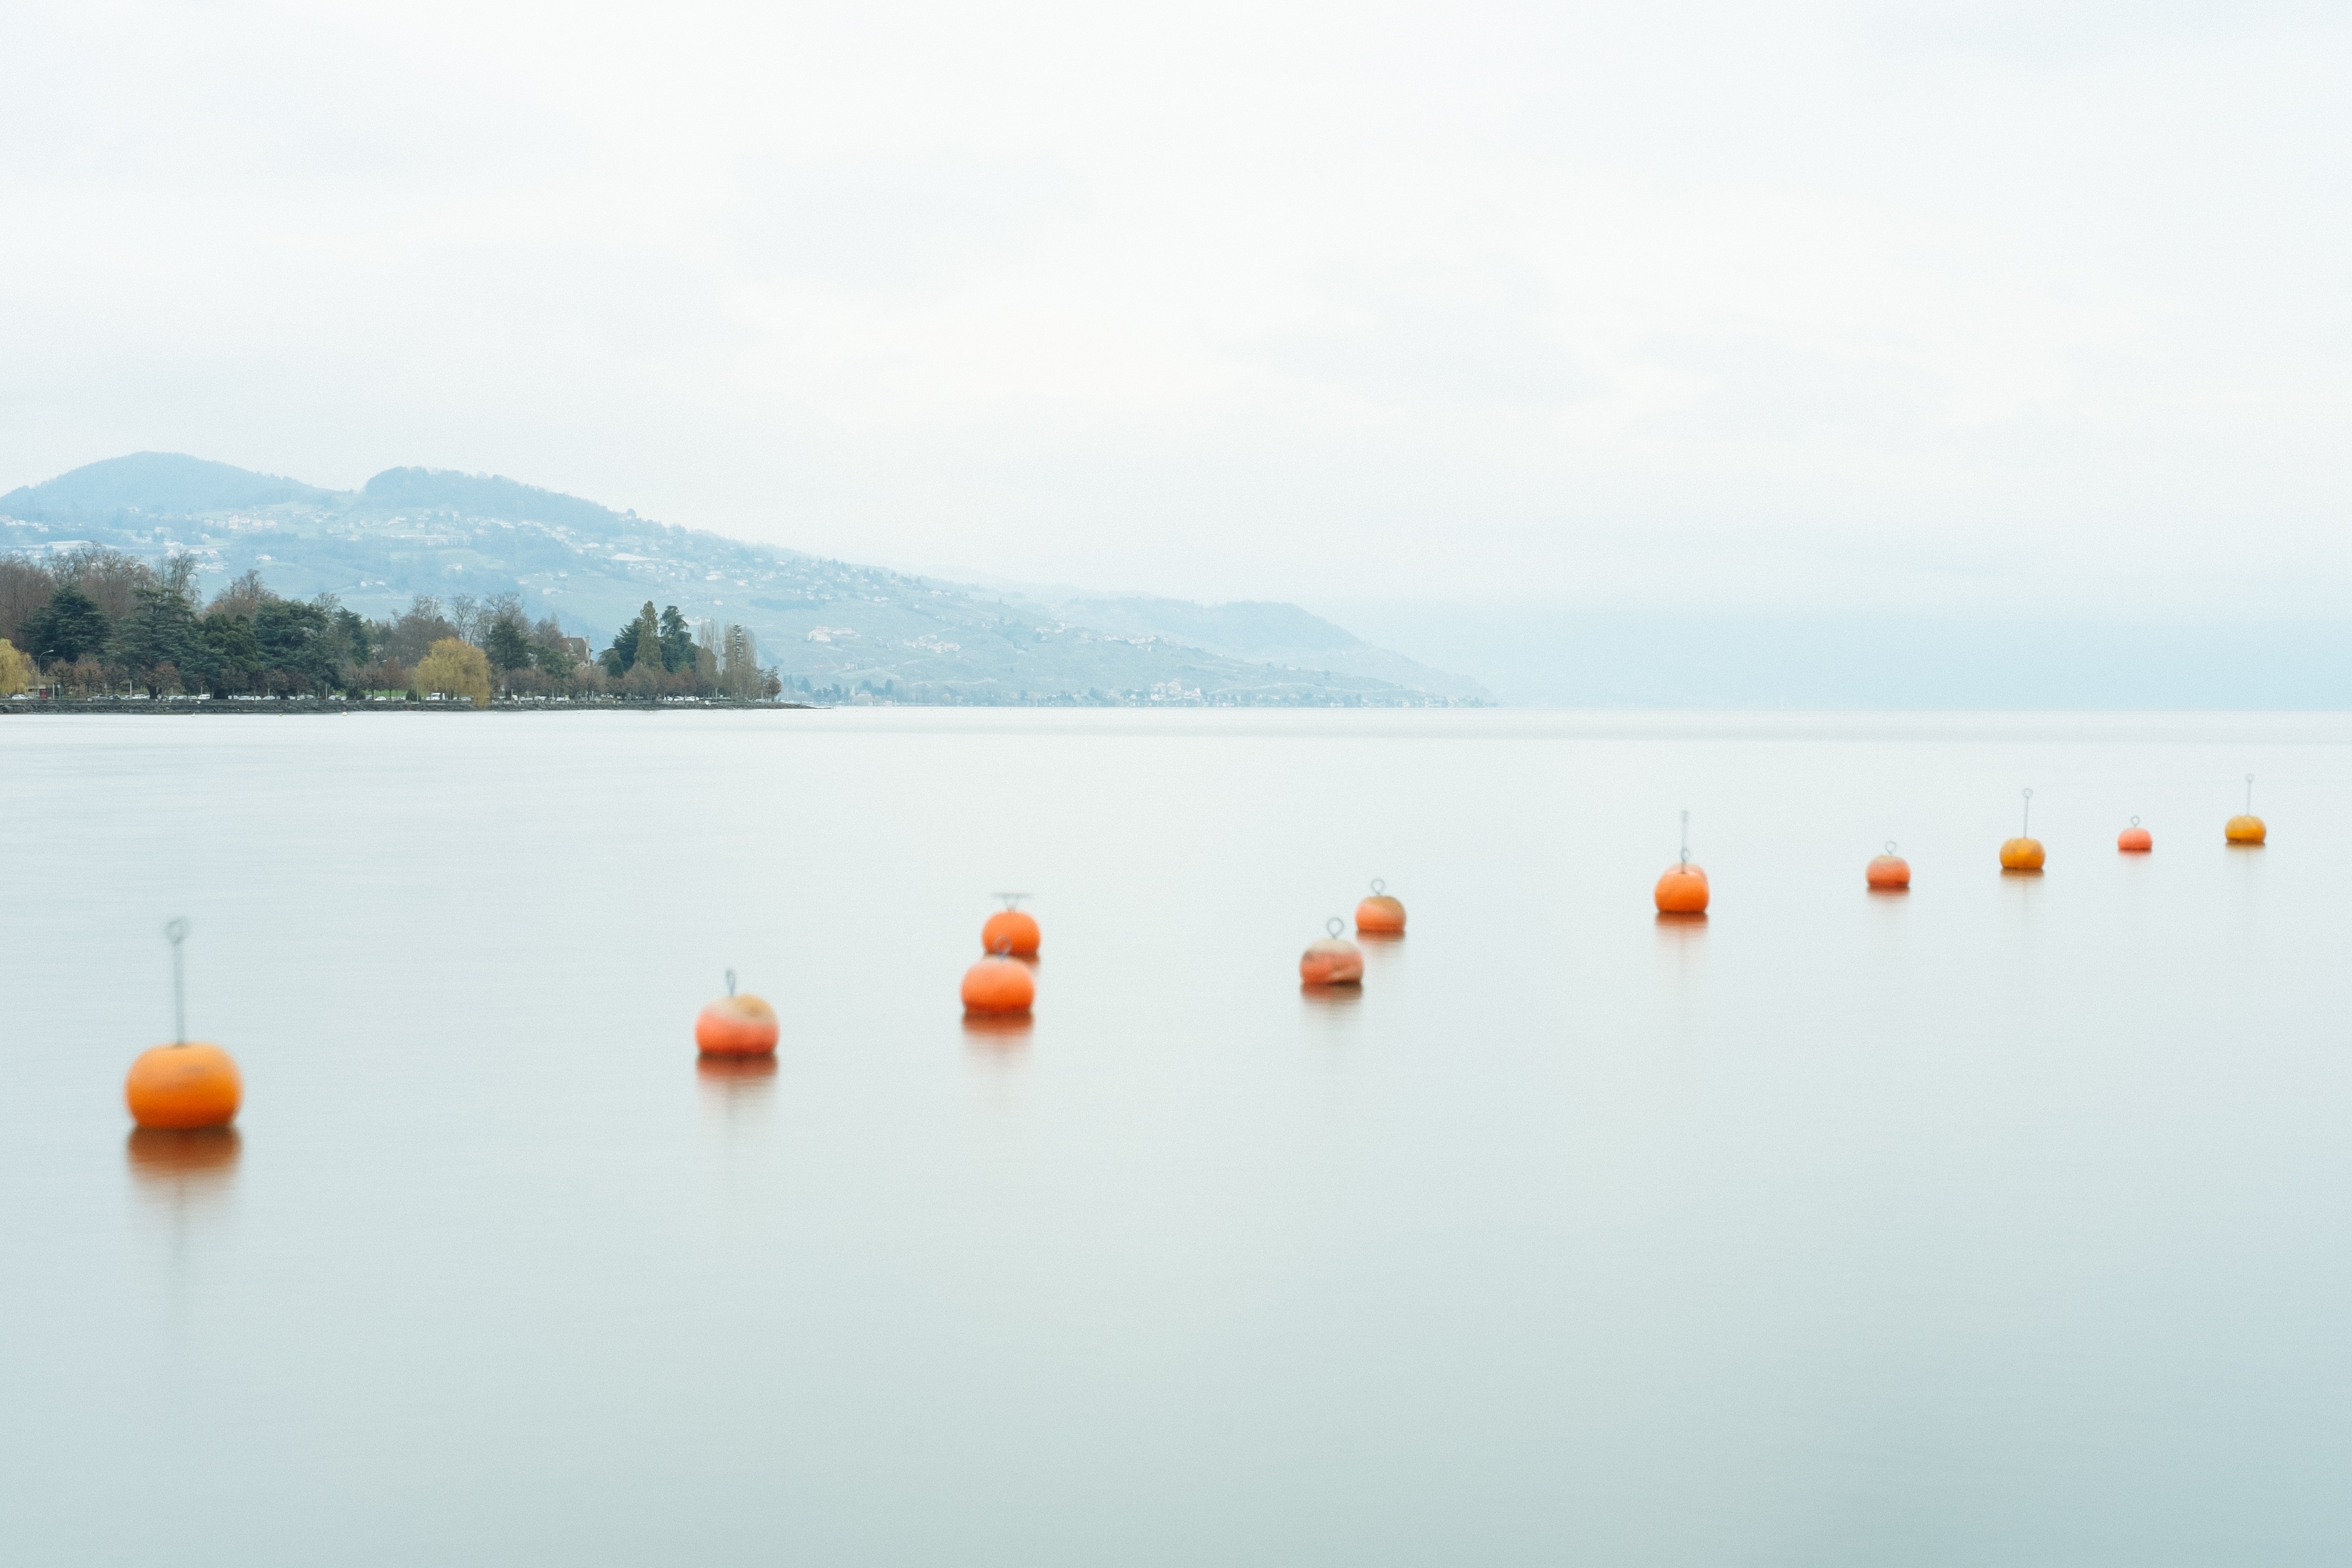
sea, water, horizon, morning, shore, lake, reflection, loch, atmospheric phenomenon